Habitat

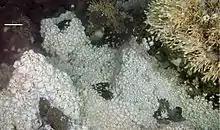
Dense mass of white crabs at a hydrothermal vent, with stalked barnacles on right

Hydrothermal vents were first discovered in the ocean depths in 1977. They result from seawater becoming heated after seeping through cracks to places where hot magma is close to the seabed. The under-water hot springs may gush forth at temperatures of over and support unique communities of organisms in their immediate vicinity. The basis for this teeming life is chemosynthesis, a process by which microbes convert such substances as hydrogen sulfide or ammonia into organic molecules. These bacteria and Archaea are the primary producers in these ecosystems and support a diverse array of life. About 350 species of organism, dominated by molluscs, polychaete worms and crustaceans, had been discovered around hydrothermal vents by the end of the twentieth century, most of them being new to science and endemic to these habitat types.